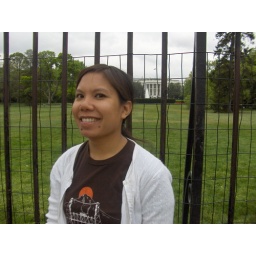
Cheesing it up in front of the white house